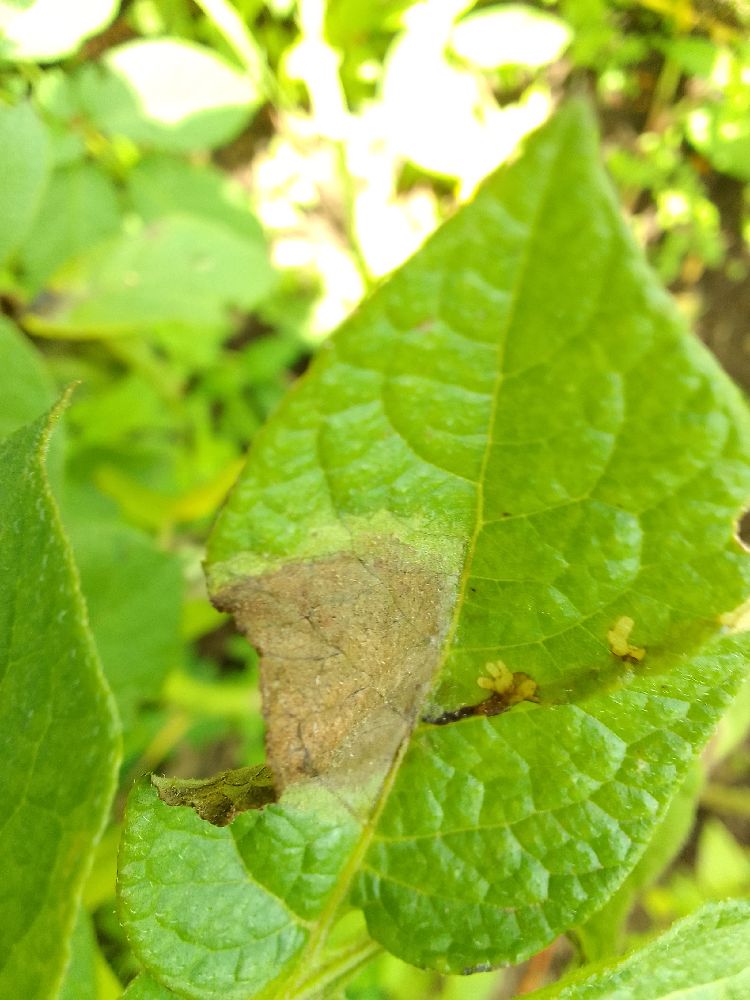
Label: Late blight